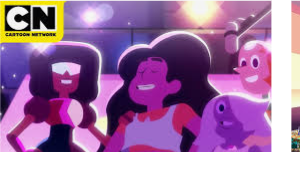
Portrait style: Cartoon Portrait